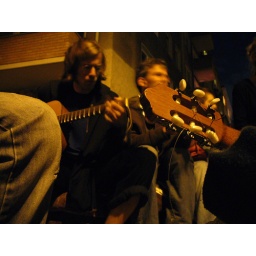
Music session during a street party in front of my house in Hannover.